Roberto Cofresí

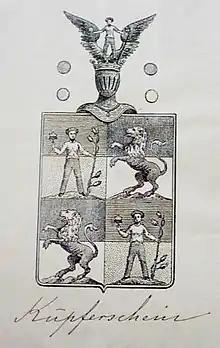
The Kupferschein family's coat of arms (1549)

In 1945, historian Enrique Ramírez Brau speculated that Cofresí may have had Jewish ancestry. A theory, held by David Cuesta and historian Ursula Acosta (a member of the Puerto Rican Genealogy Society), held that the name Kupferstein ("copper stone") may have been chosen by his family when the 18th-century European Jewish population adopted surnames. The theory was later discarded when their research uncovered a complete family tree prepared by Cofresí's cousin, Luigi de Jenner, indicating that their name was spelled Kupferschein (not Kupferstein). Originally from Prague, Cofresí paternal patriarch Cristoforo Kupferschein received a recognition and coat of arms from Ferdinand I of Austria in December 1549 and eventually moved to Trieste. His last name was probably adapted from the town of Kufstein. After its arrival, the family became one of Trieste's early settlers. Cristoforo's son Felice was recognized as a noble in 1620, becoming Edler von Kupferschein. The family gained prestige and became one of the city's wealthiest, with the next generation receiving the best possible education and marrying into other influential families. Cofresí's grandfather, Giovanni Giuseppe Stanislao de Kupferschein, held several offices in the police, military and municipal administration. According to Acosta, Cofresí's father Francesco Giuseppe Fortunato von Kupferschein received a "lateinschule" education and left at age 19 for Frankfurt (probably in search of a university or legal practice). In Frankfurt he mingled with influential figures such as Johann Wolfgang von Goethe, returning to Trieste two years later.